History of France–United States relations

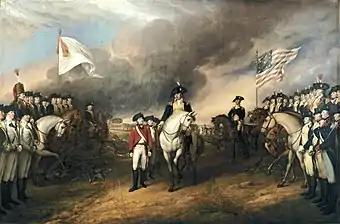
Surrender of Lord Cornwallis depicting the English surrendering to French (left) and American (right) troops.

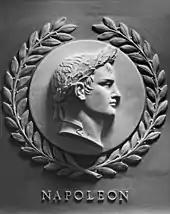
of Napoleon I in the chamber of the United States House of Representatives.

The alliance improved in 1780 with the arrival of the comte de Rochambeau, who maintained a good working relationship with General Washington. French naval actions at the Battle of the Chesapeake enabled the decisive Franco–American victory at the siege of Yorktown in October 1781, effectively bringing an end to major combat in North America.